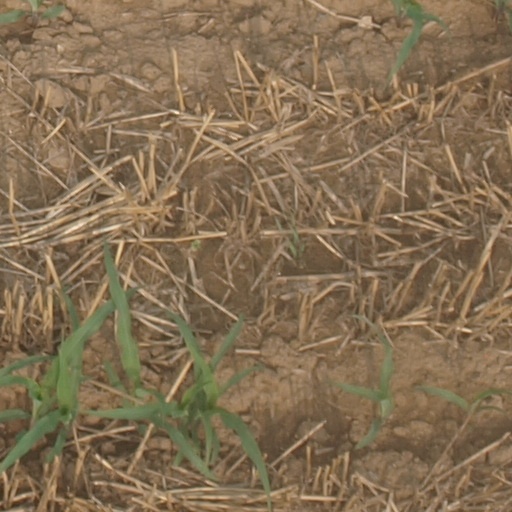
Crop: maize; corn